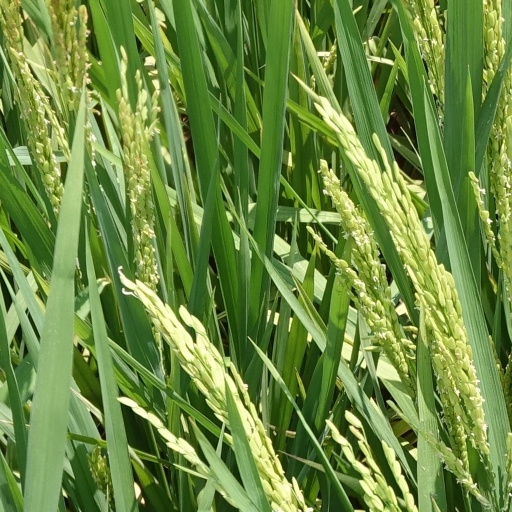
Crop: rice